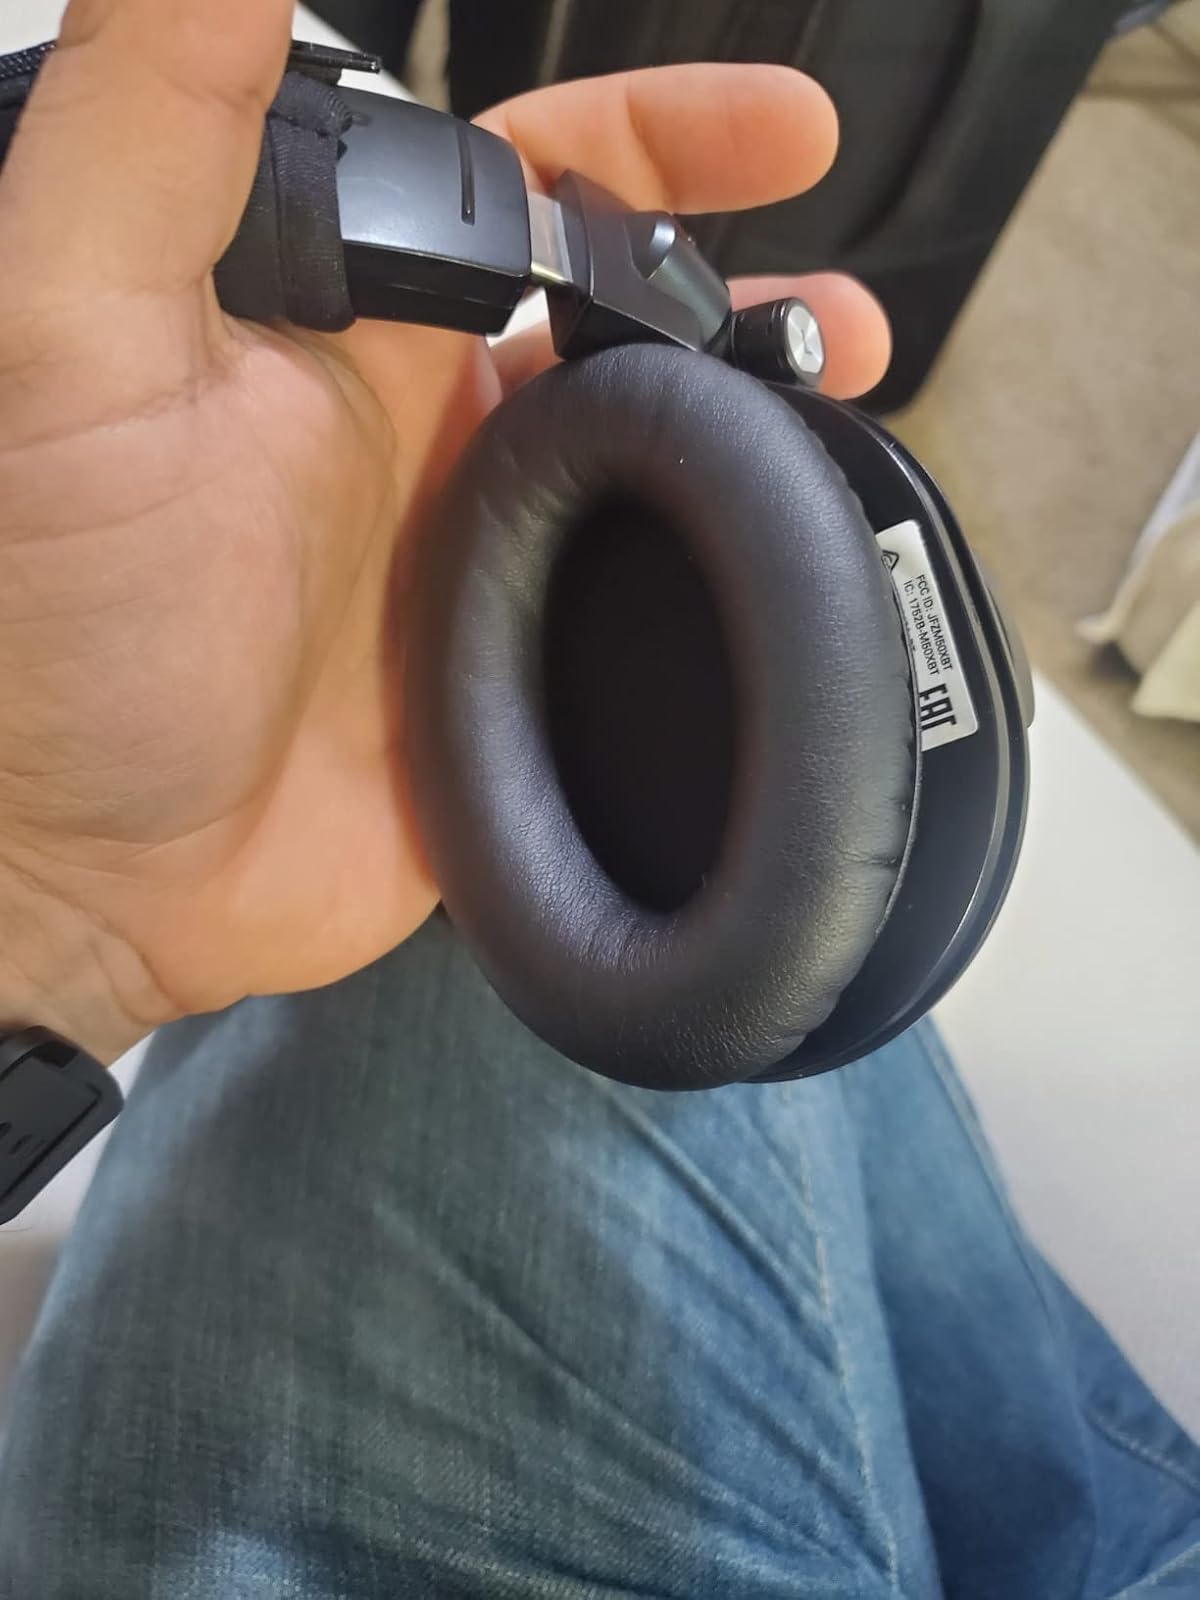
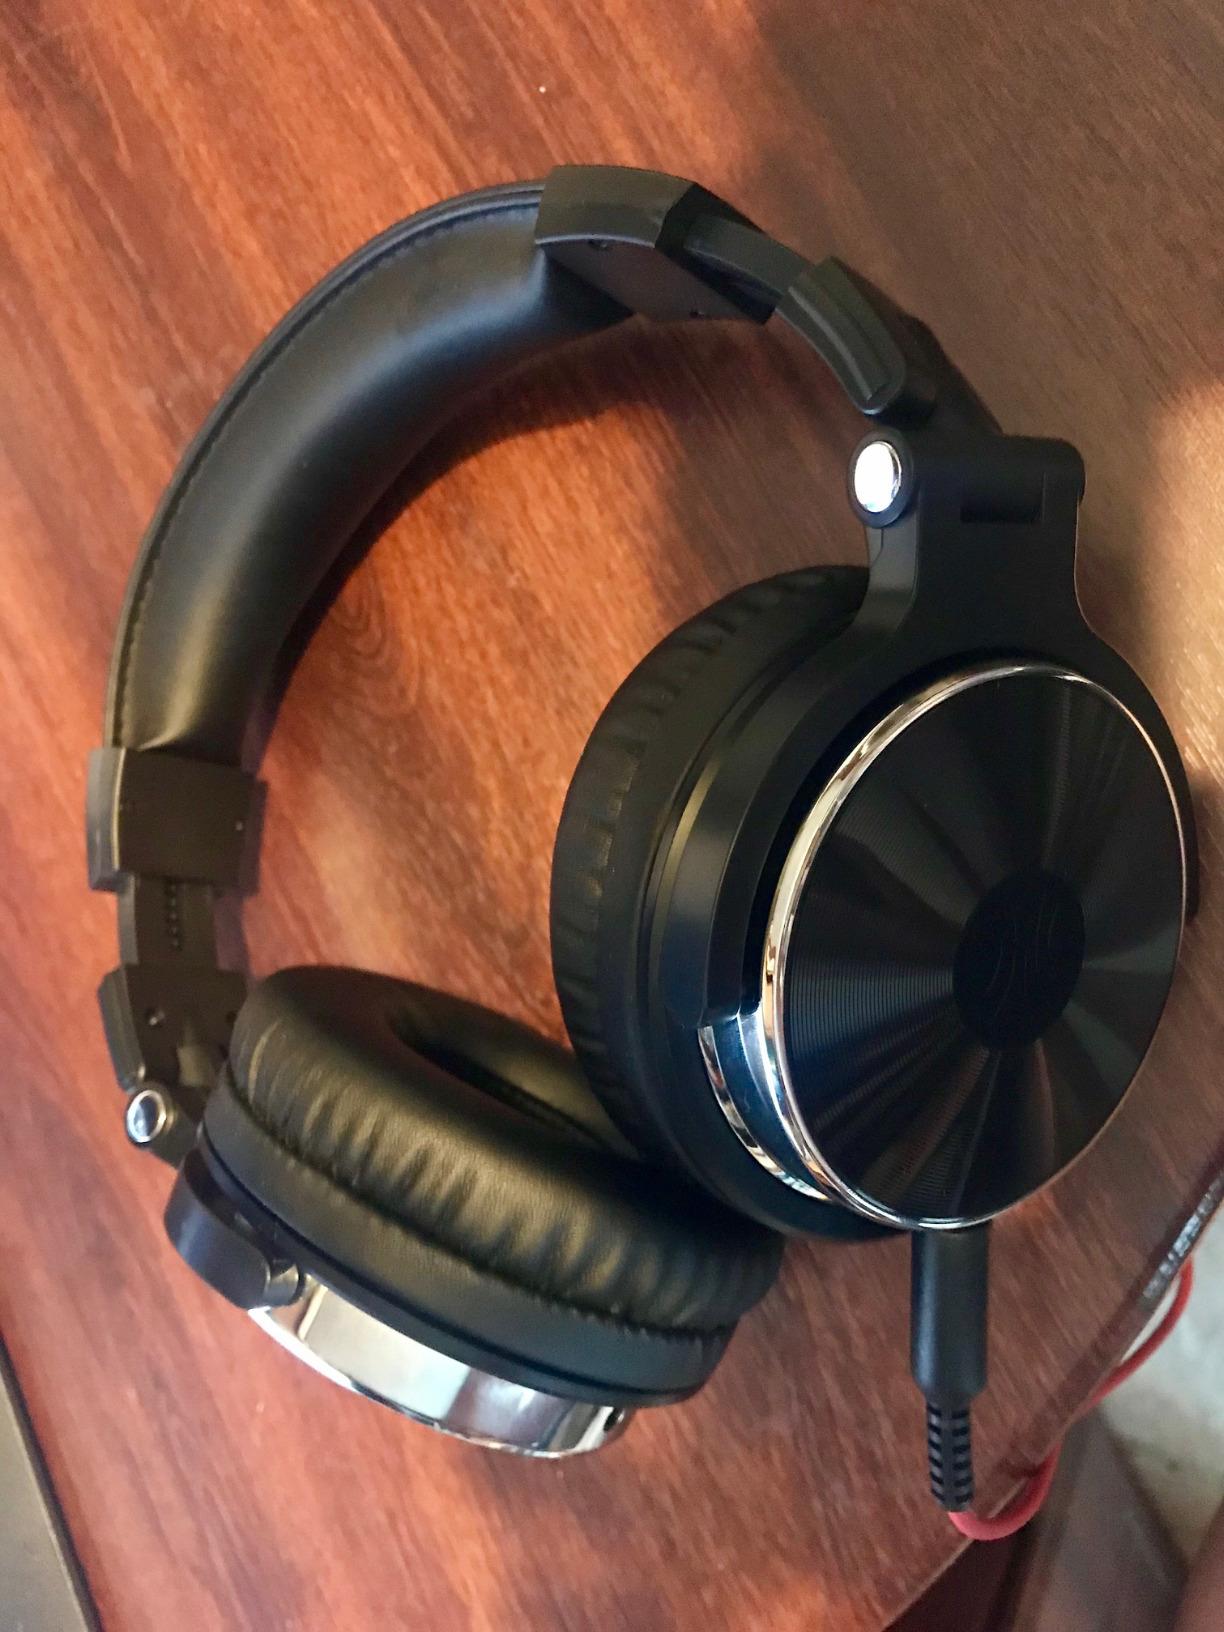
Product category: headphones
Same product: no